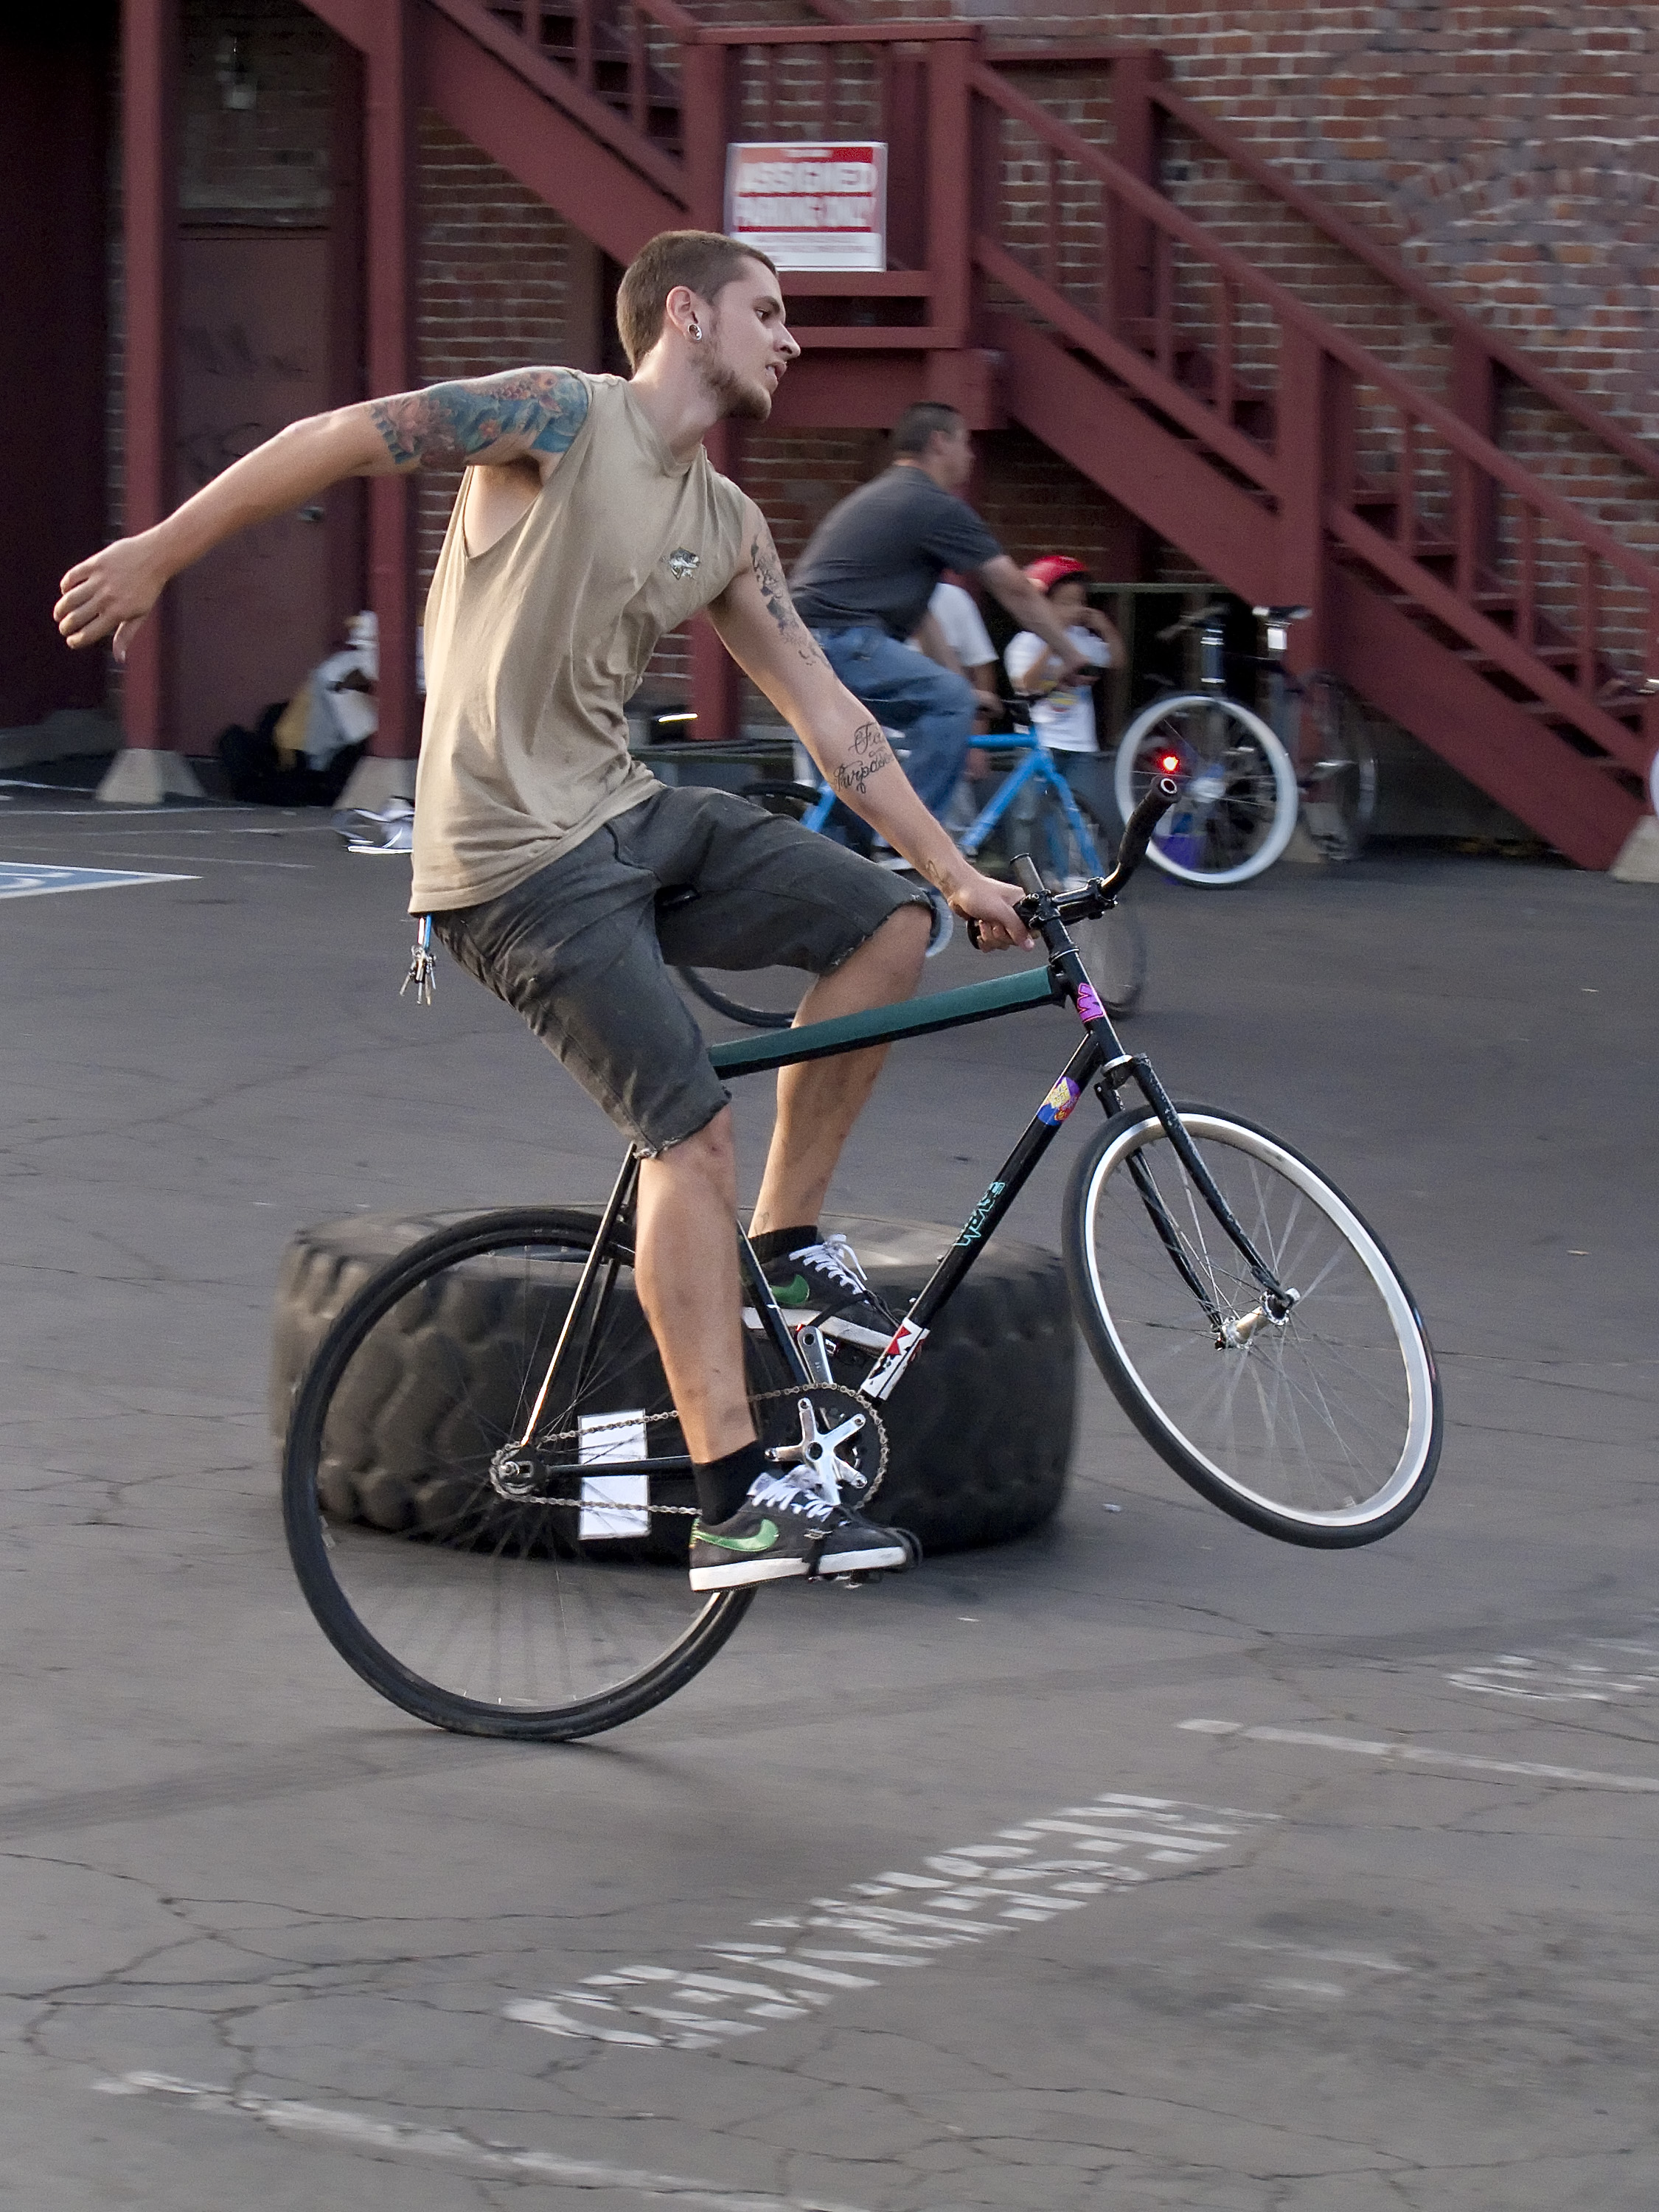
wheel, bicycle, spring, vehicle, sports equipment, cycling, sacramento, fixie, fixedgear, tractortire, bodytribe, ridebackwards, road cycling, land vehicle, cycle sport, freestyle bmx, road bicycle, flatland bmx, hardcourt bike polo, cycle polo